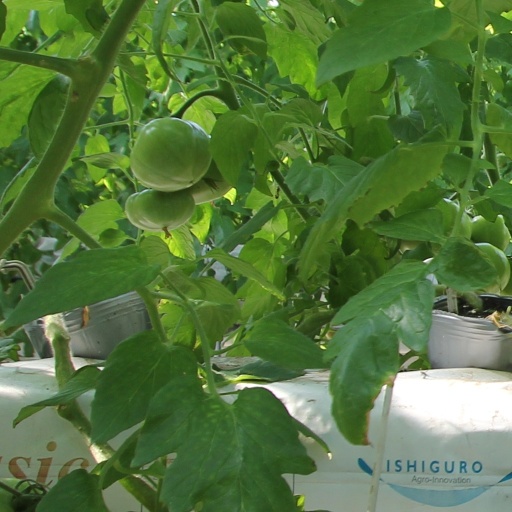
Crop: tomato